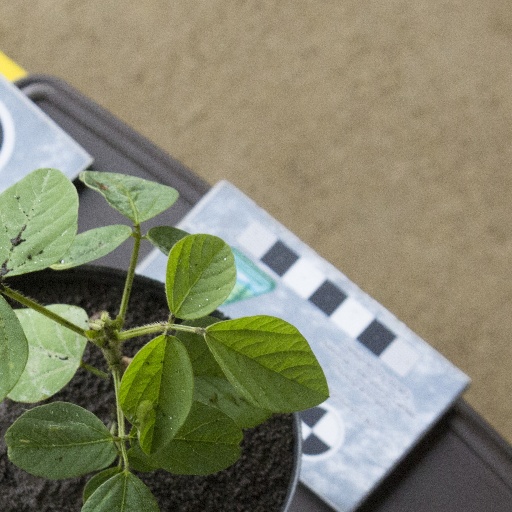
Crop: soybean